Viktor Ilichyov

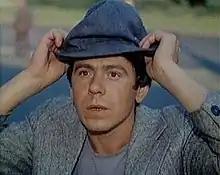
Ilichyov in 1979

Viktor Grigorievich Ilichyov (5 February 1946 — 8 October 2010) was a Soviet actor. He appeared in more than seventy films from 1967 to 2006. He lived in the United States of America beginning in 1992.